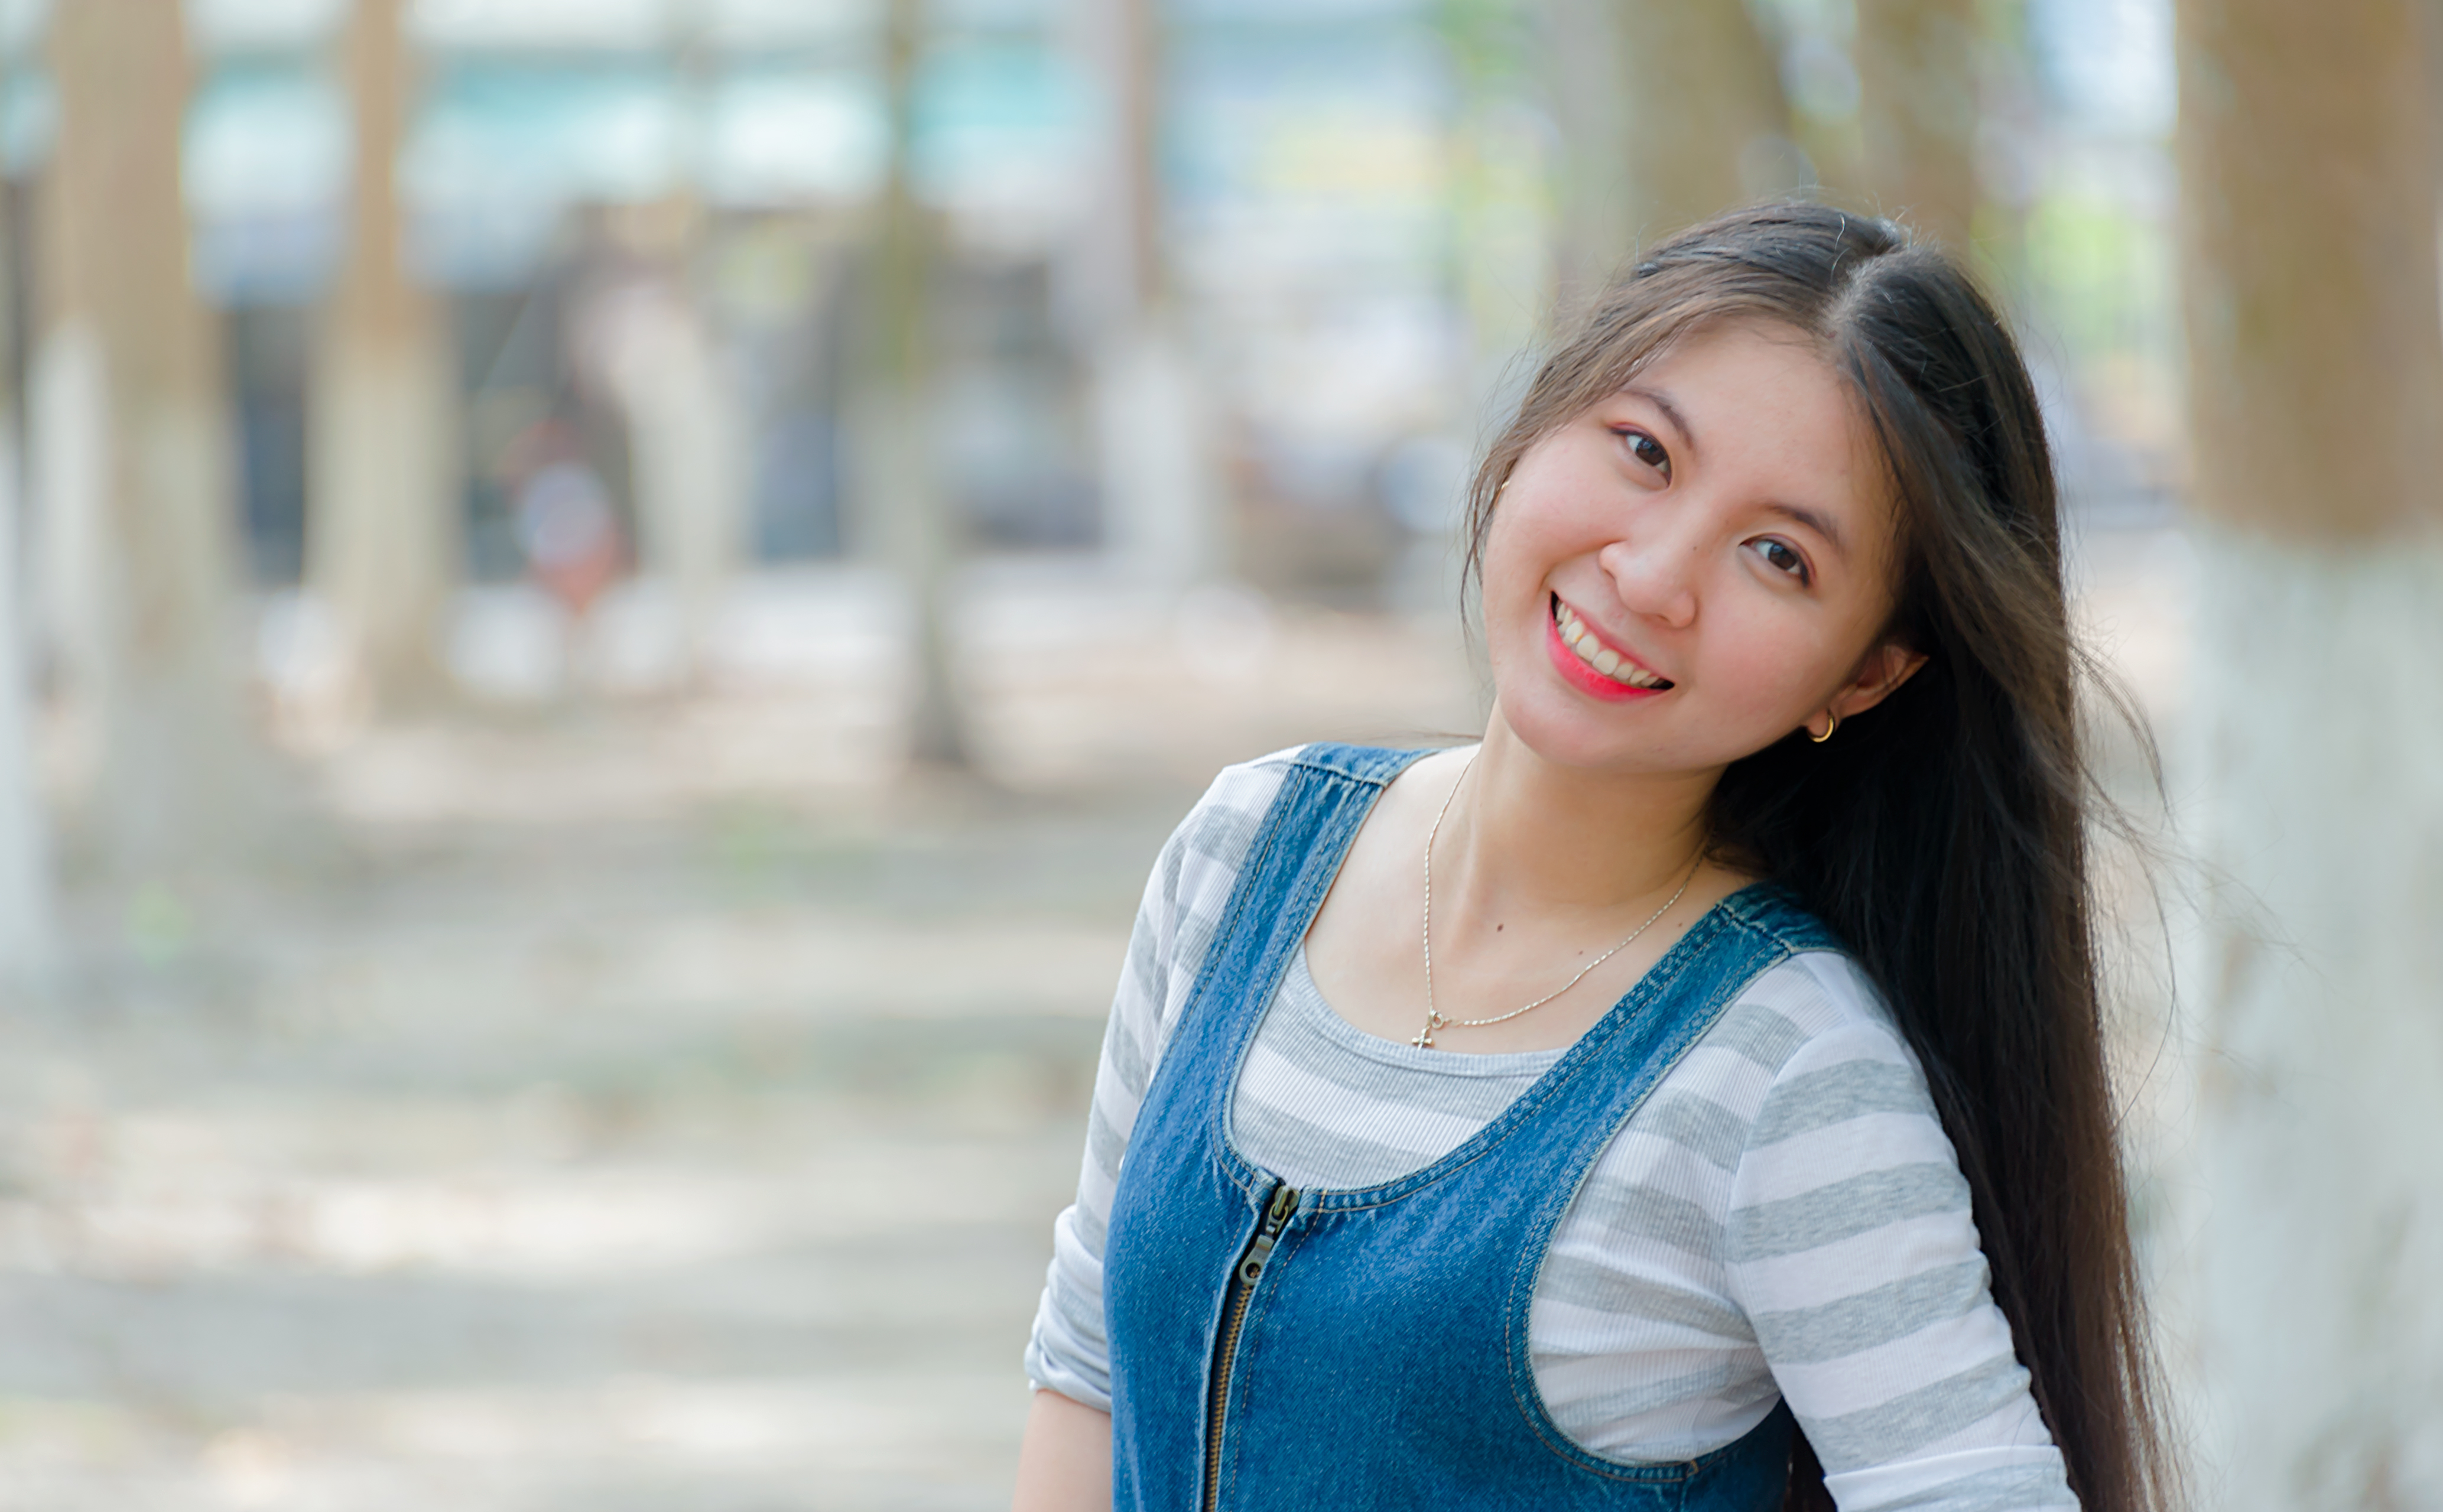
love, cute, portrait, beautiful, happy, girl, blue, photograph, skin, facial expression, beauty, smile, photography, lady, snapshot, hairstyle, eye, long hair, fun, portrait photography, happiness, photo shoot, brown hair